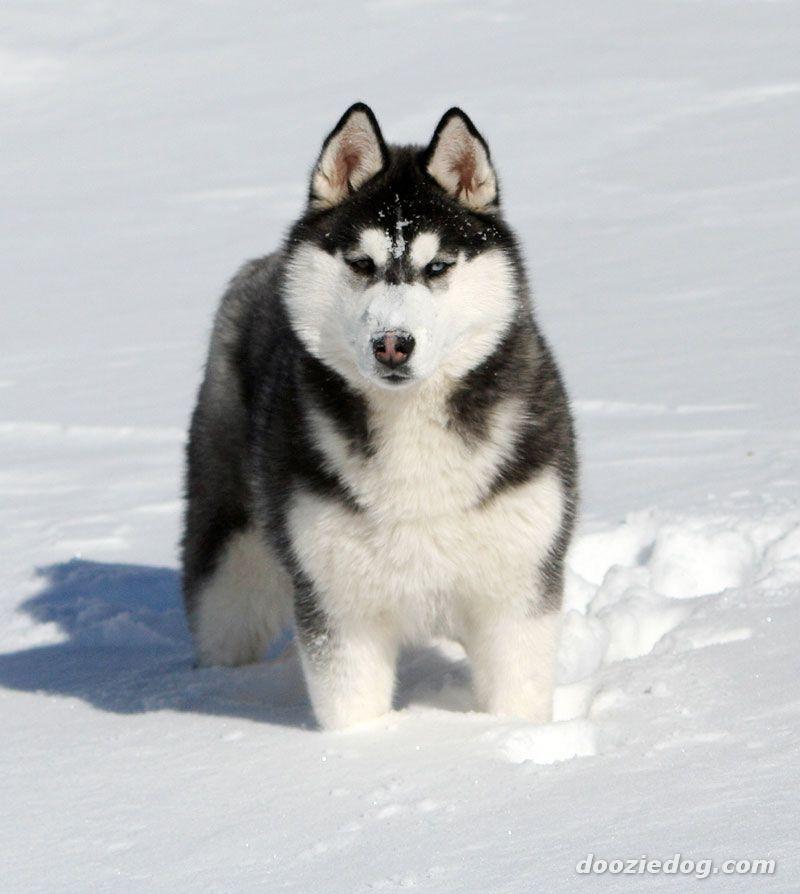
Siberian_husky